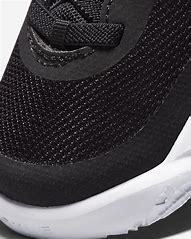
Brand: Nike
Model: Team Hustle D 10